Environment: real
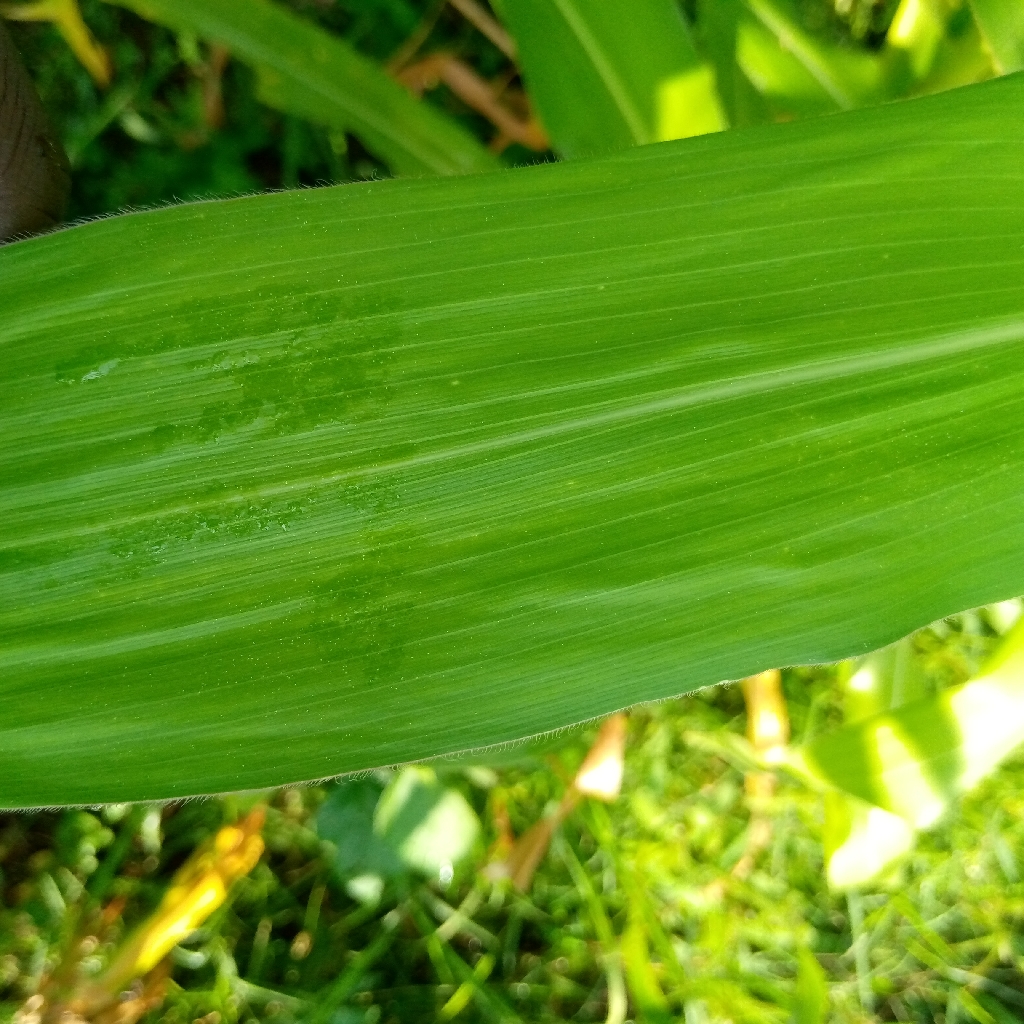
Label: healthy